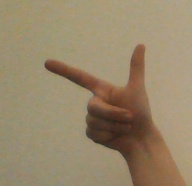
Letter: yaa